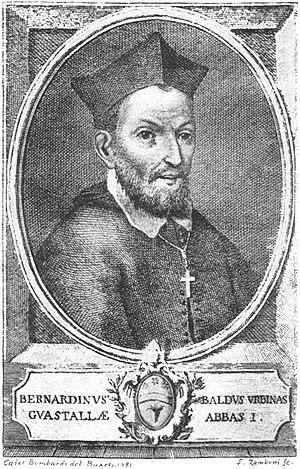
Bernardino Baldi, parfois francisé en Bernardin Balde, Bernardin Baldi ou Bernardino Baldo est un savant et un écrivain italien de la Renaissance. Il fut abbé de Guastalla.